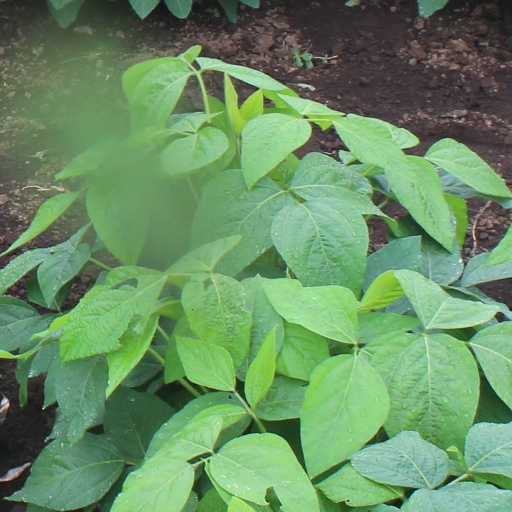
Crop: soybean